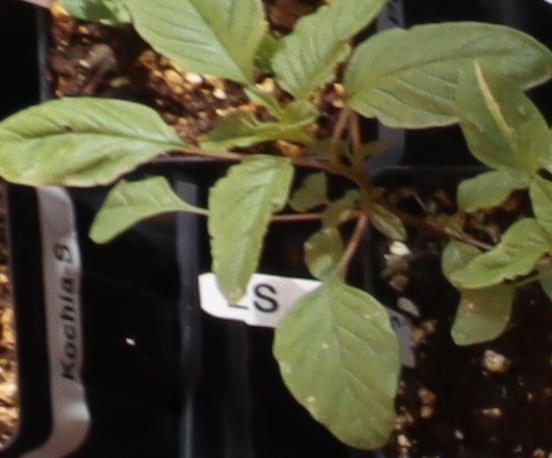
Label: Palmer Amaranth